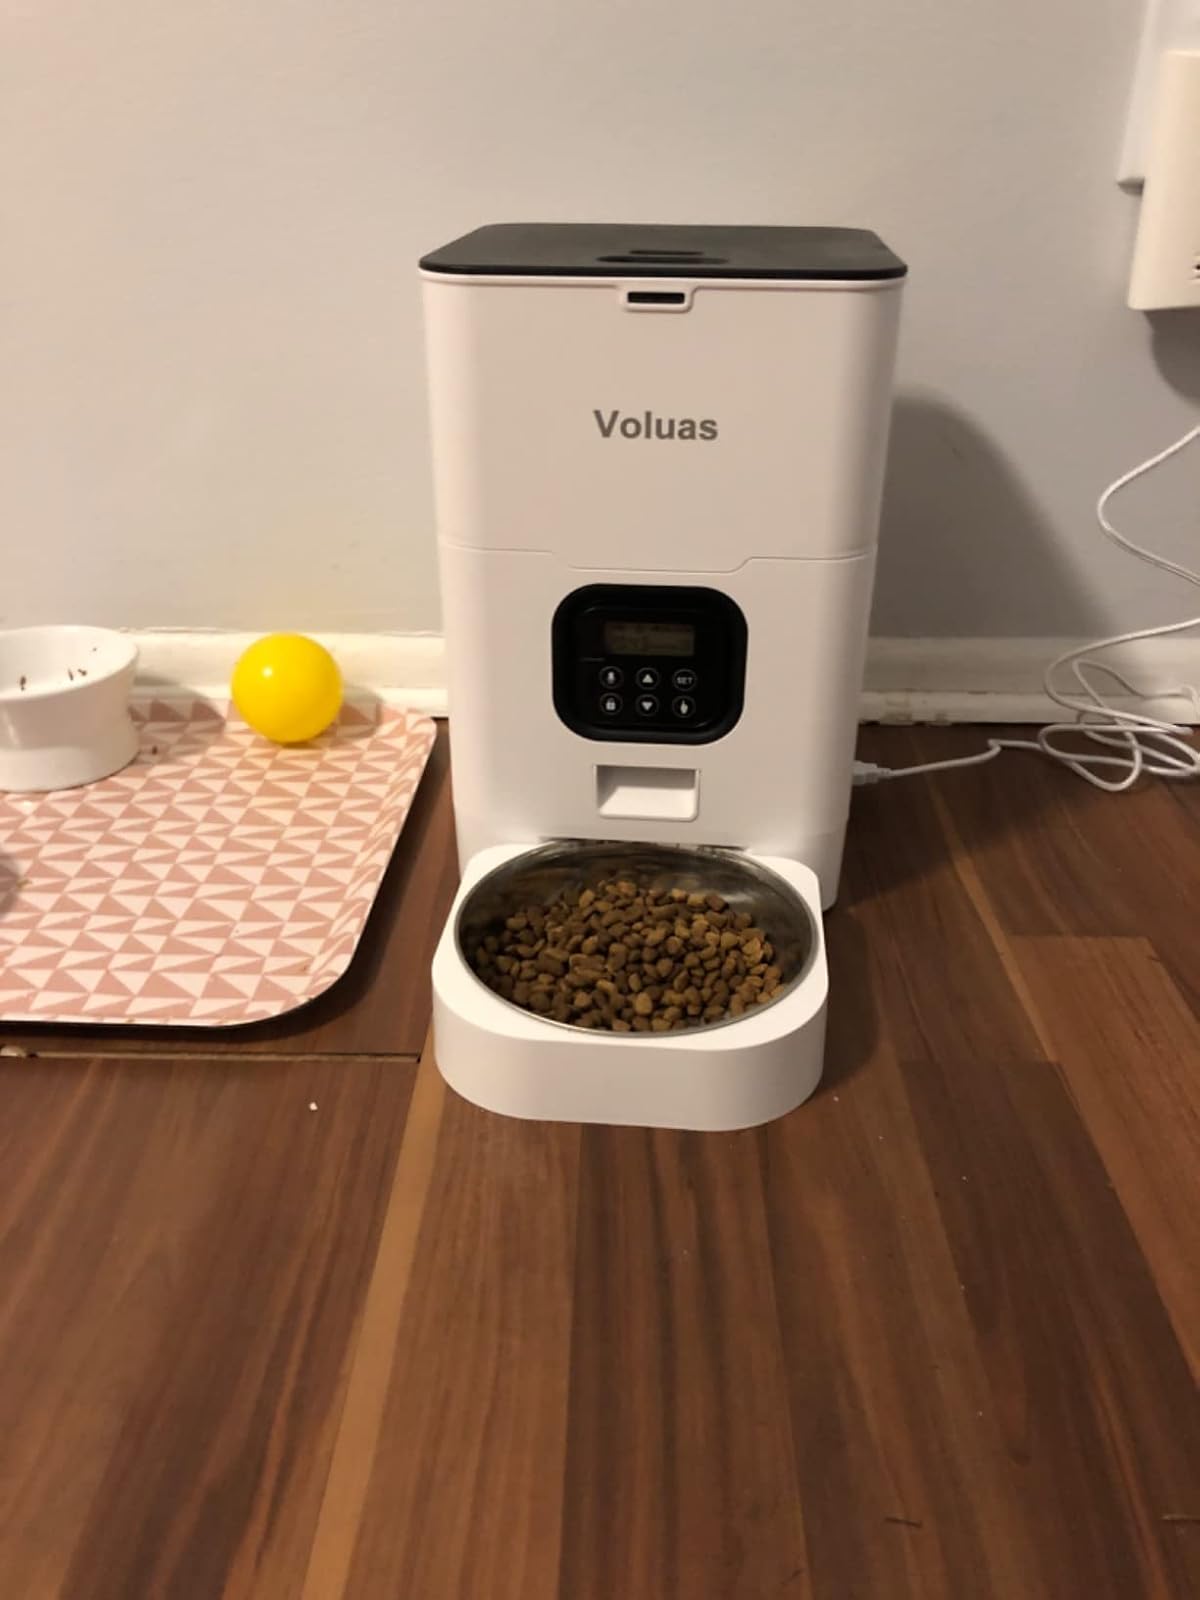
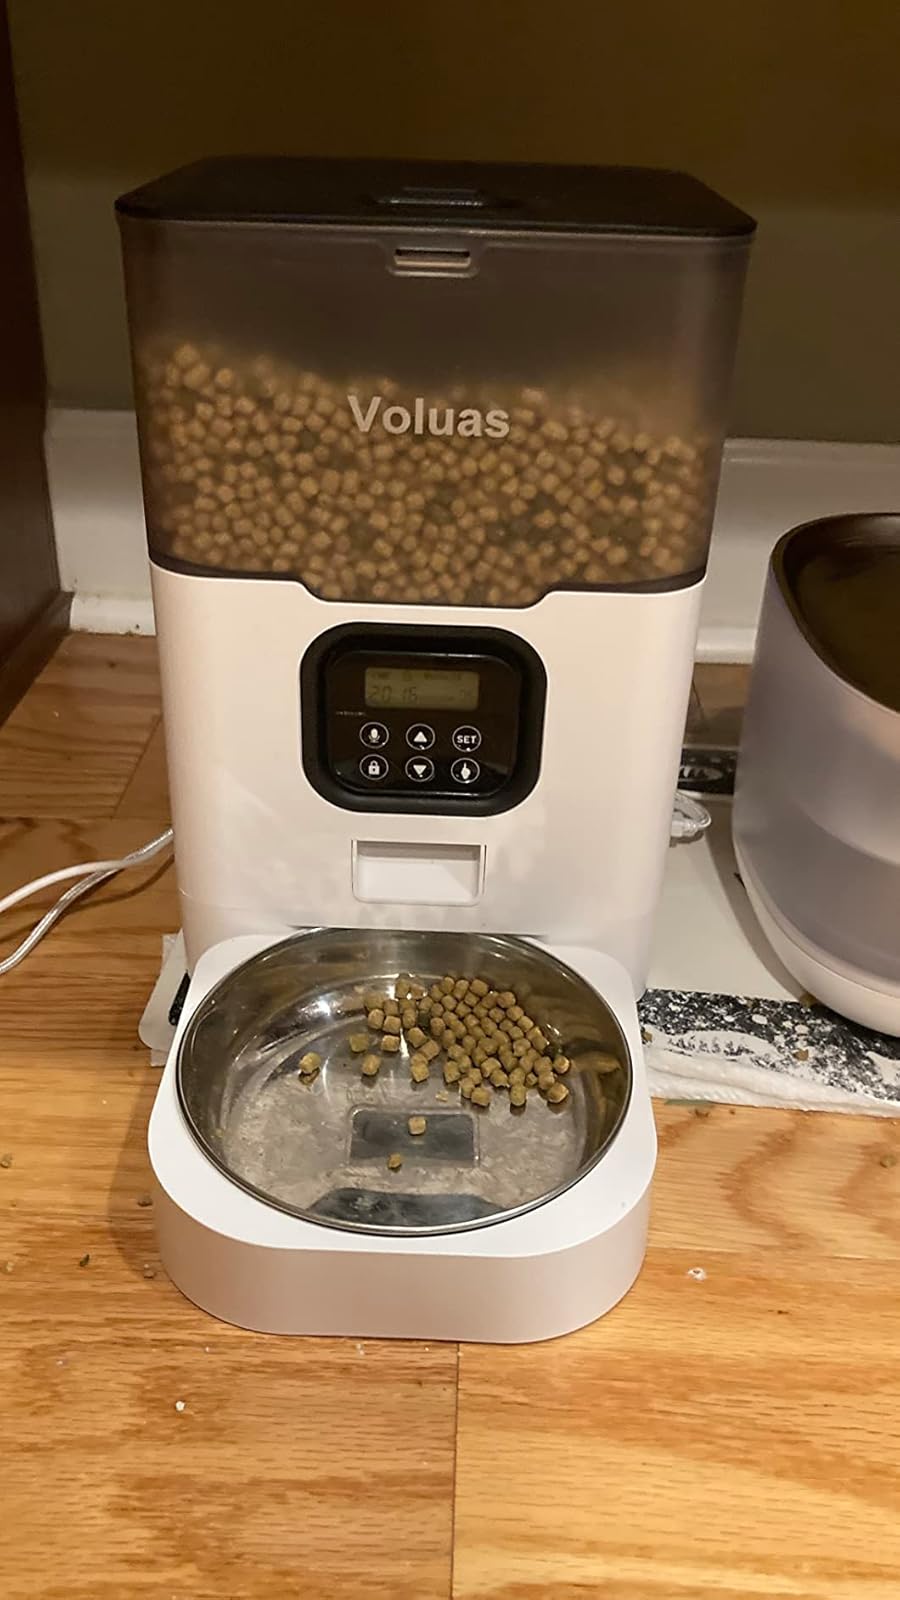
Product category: items_feeder
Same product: no